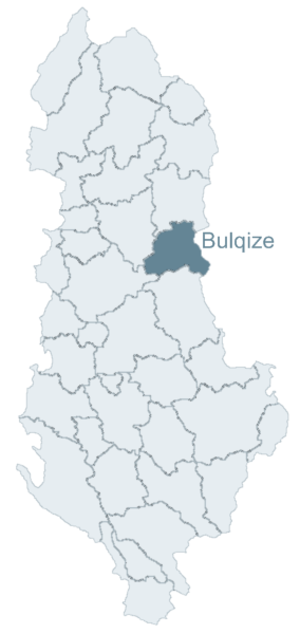
Bulqizë
Placering af Bulqizë i Albanien
Bulqizë er en landsby i Albanien med ca 10 000 ondbyggere. Byen er mineby og ligger øst i landet, langs hovedvejen SH 6 ikke langt fra grænsen til Makedonien ved grænsebyen Debar